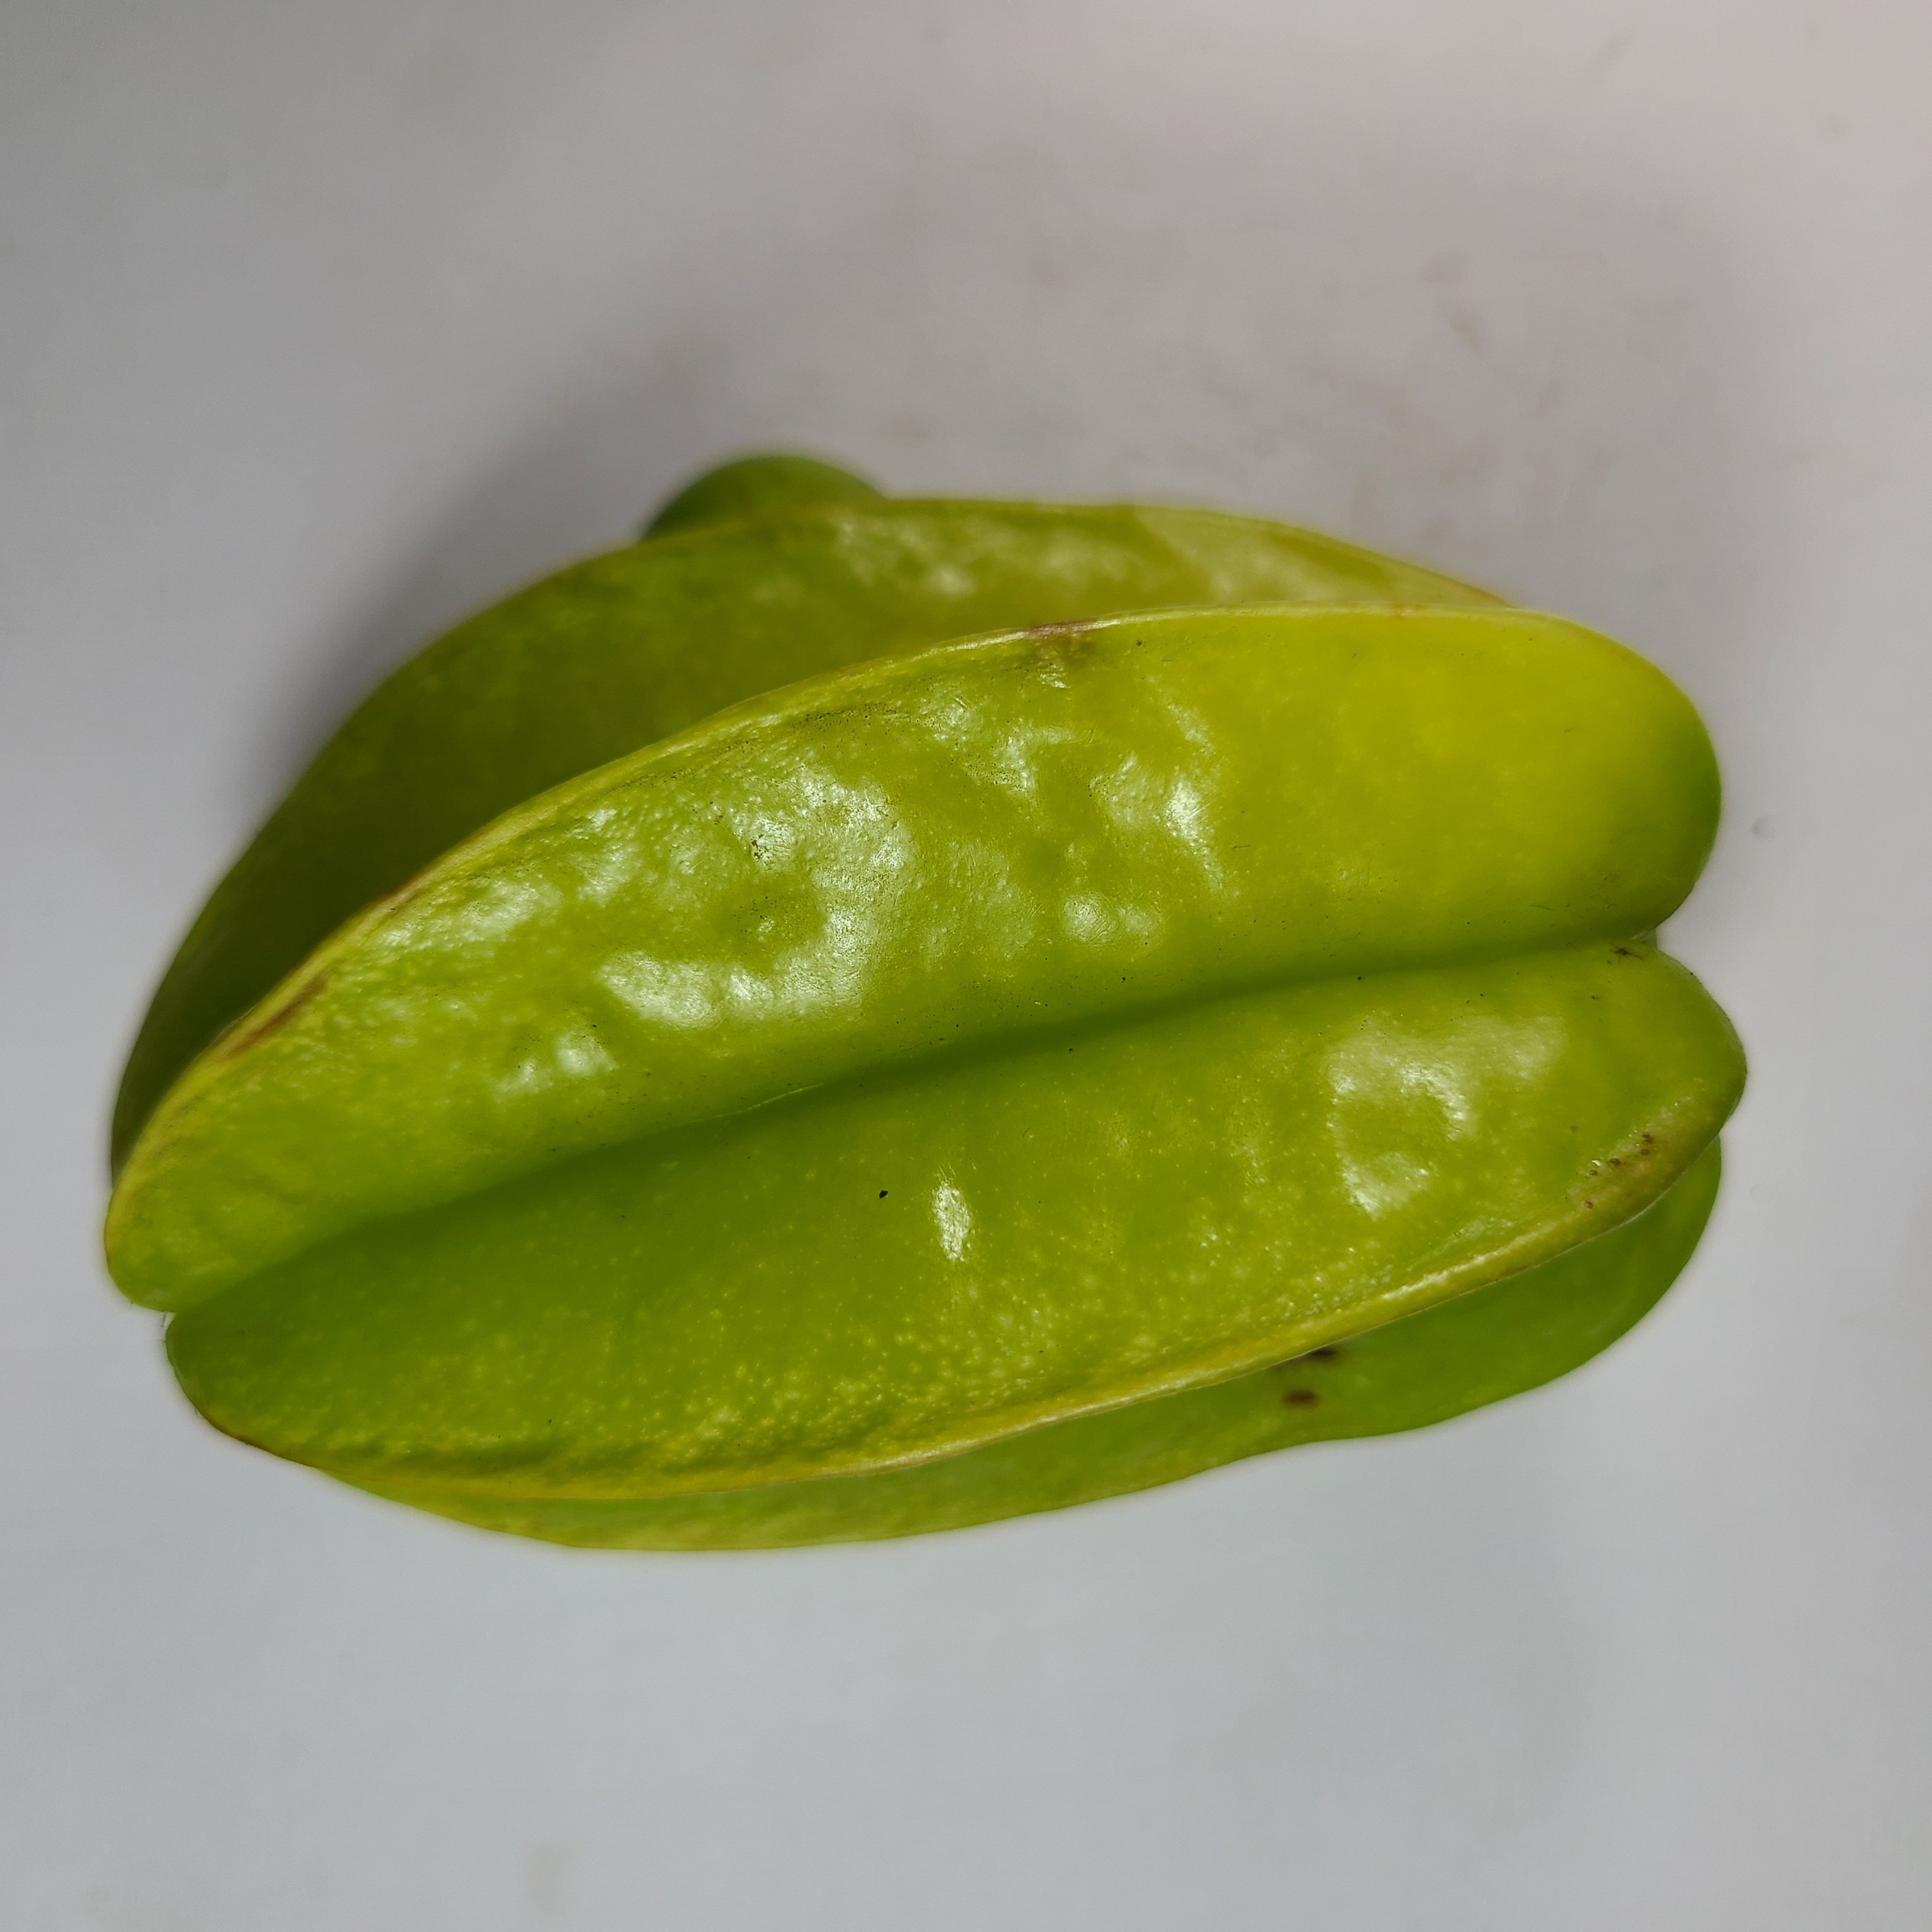
Label: Healthy Fruits